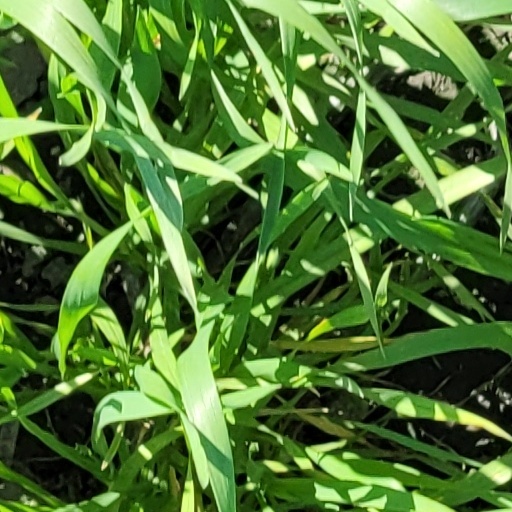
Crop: wheat